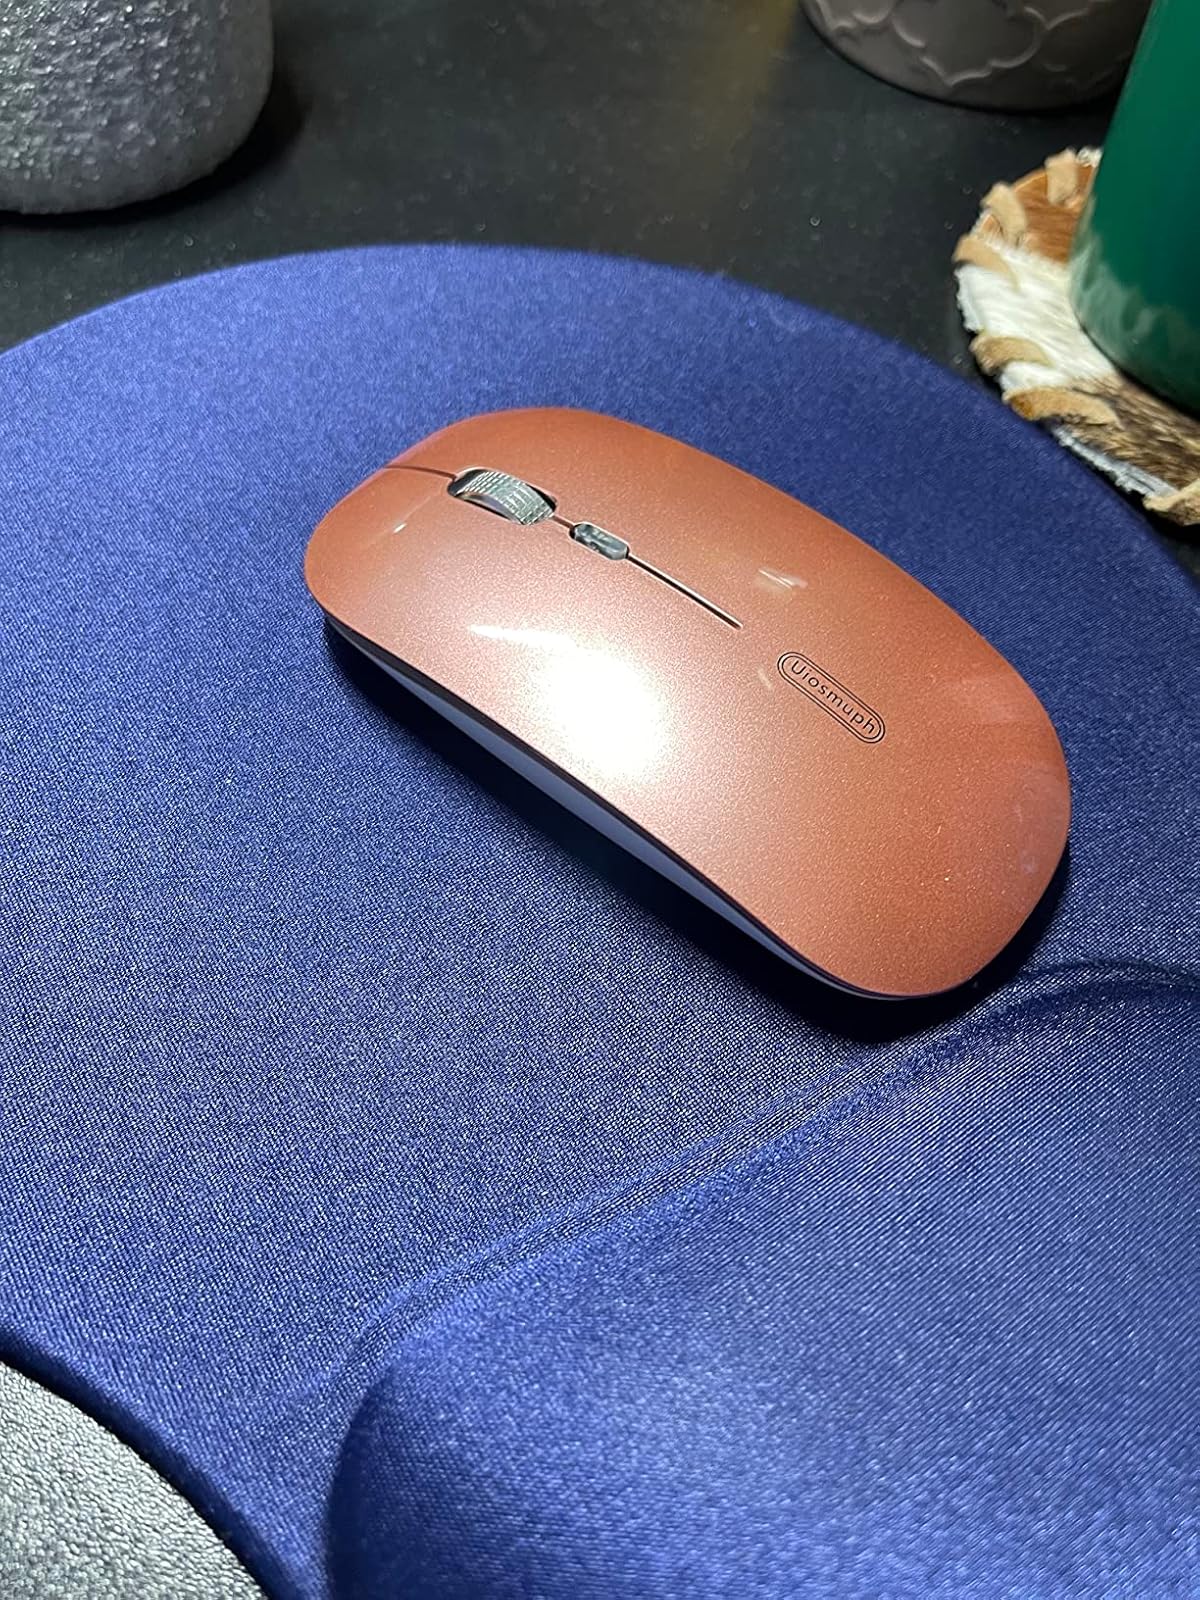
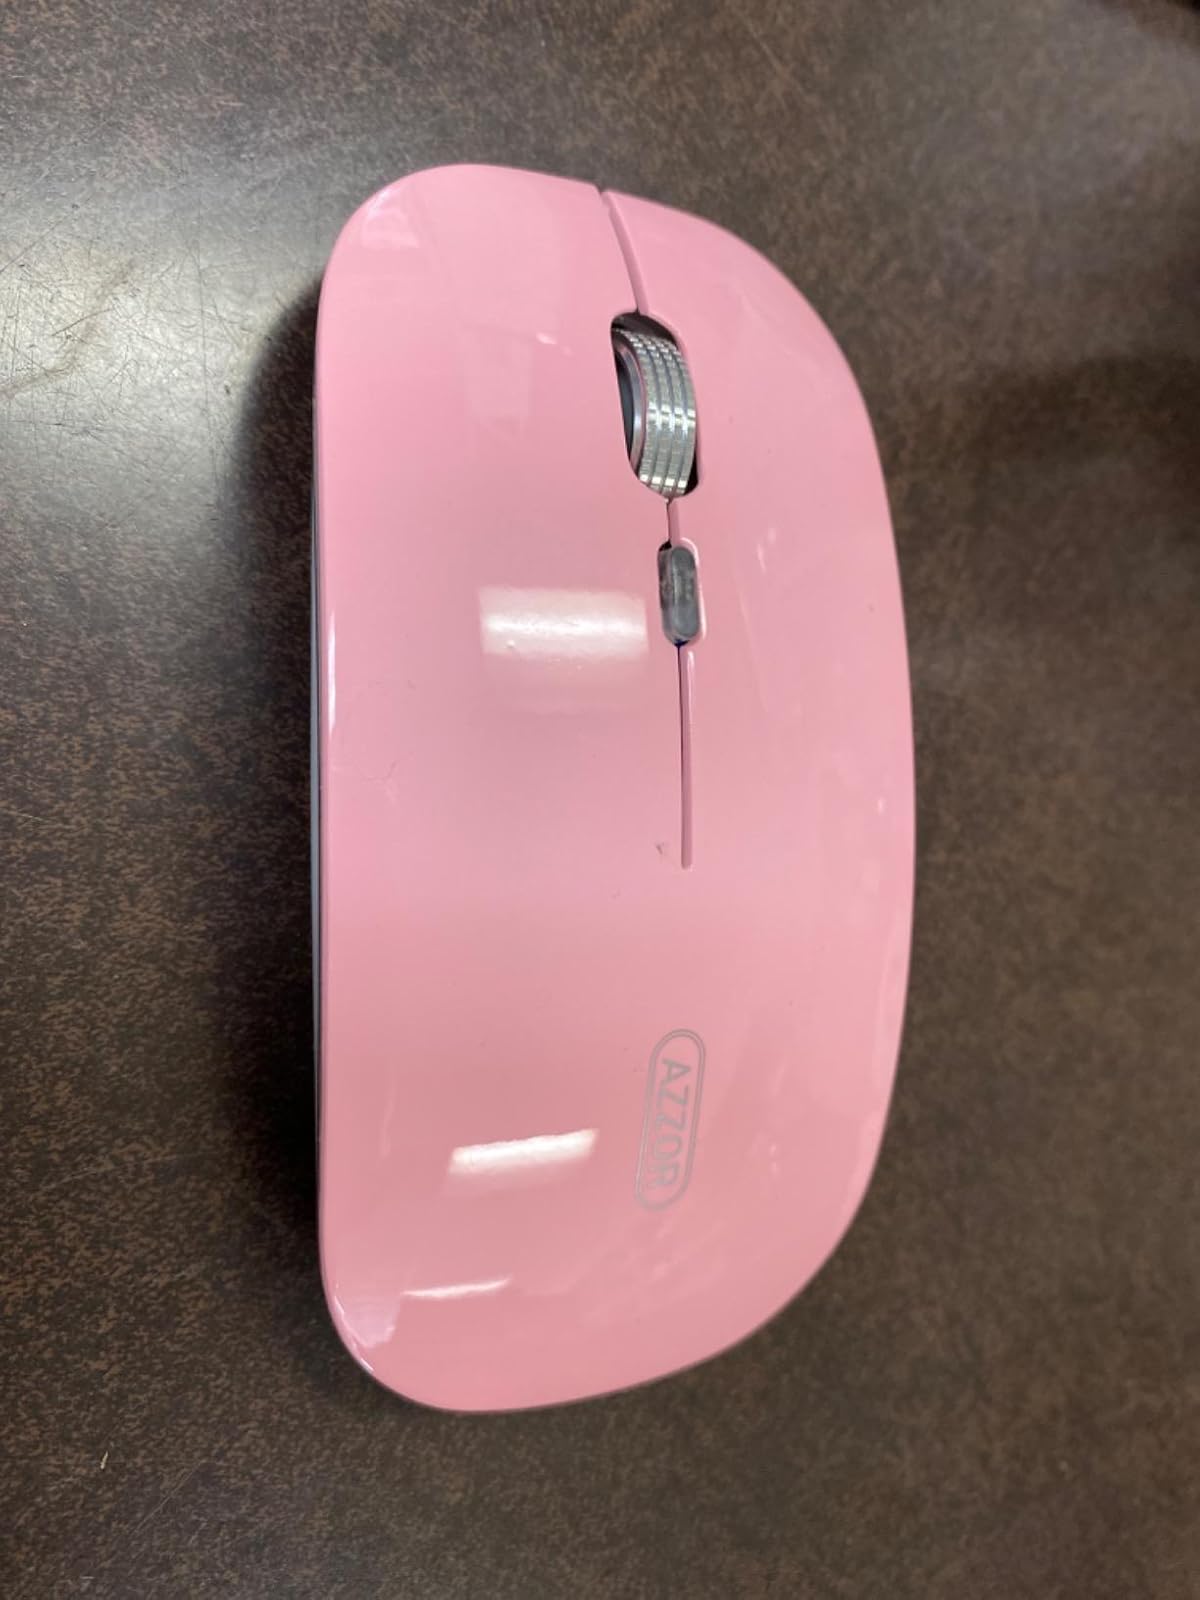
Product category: mouse
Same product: no